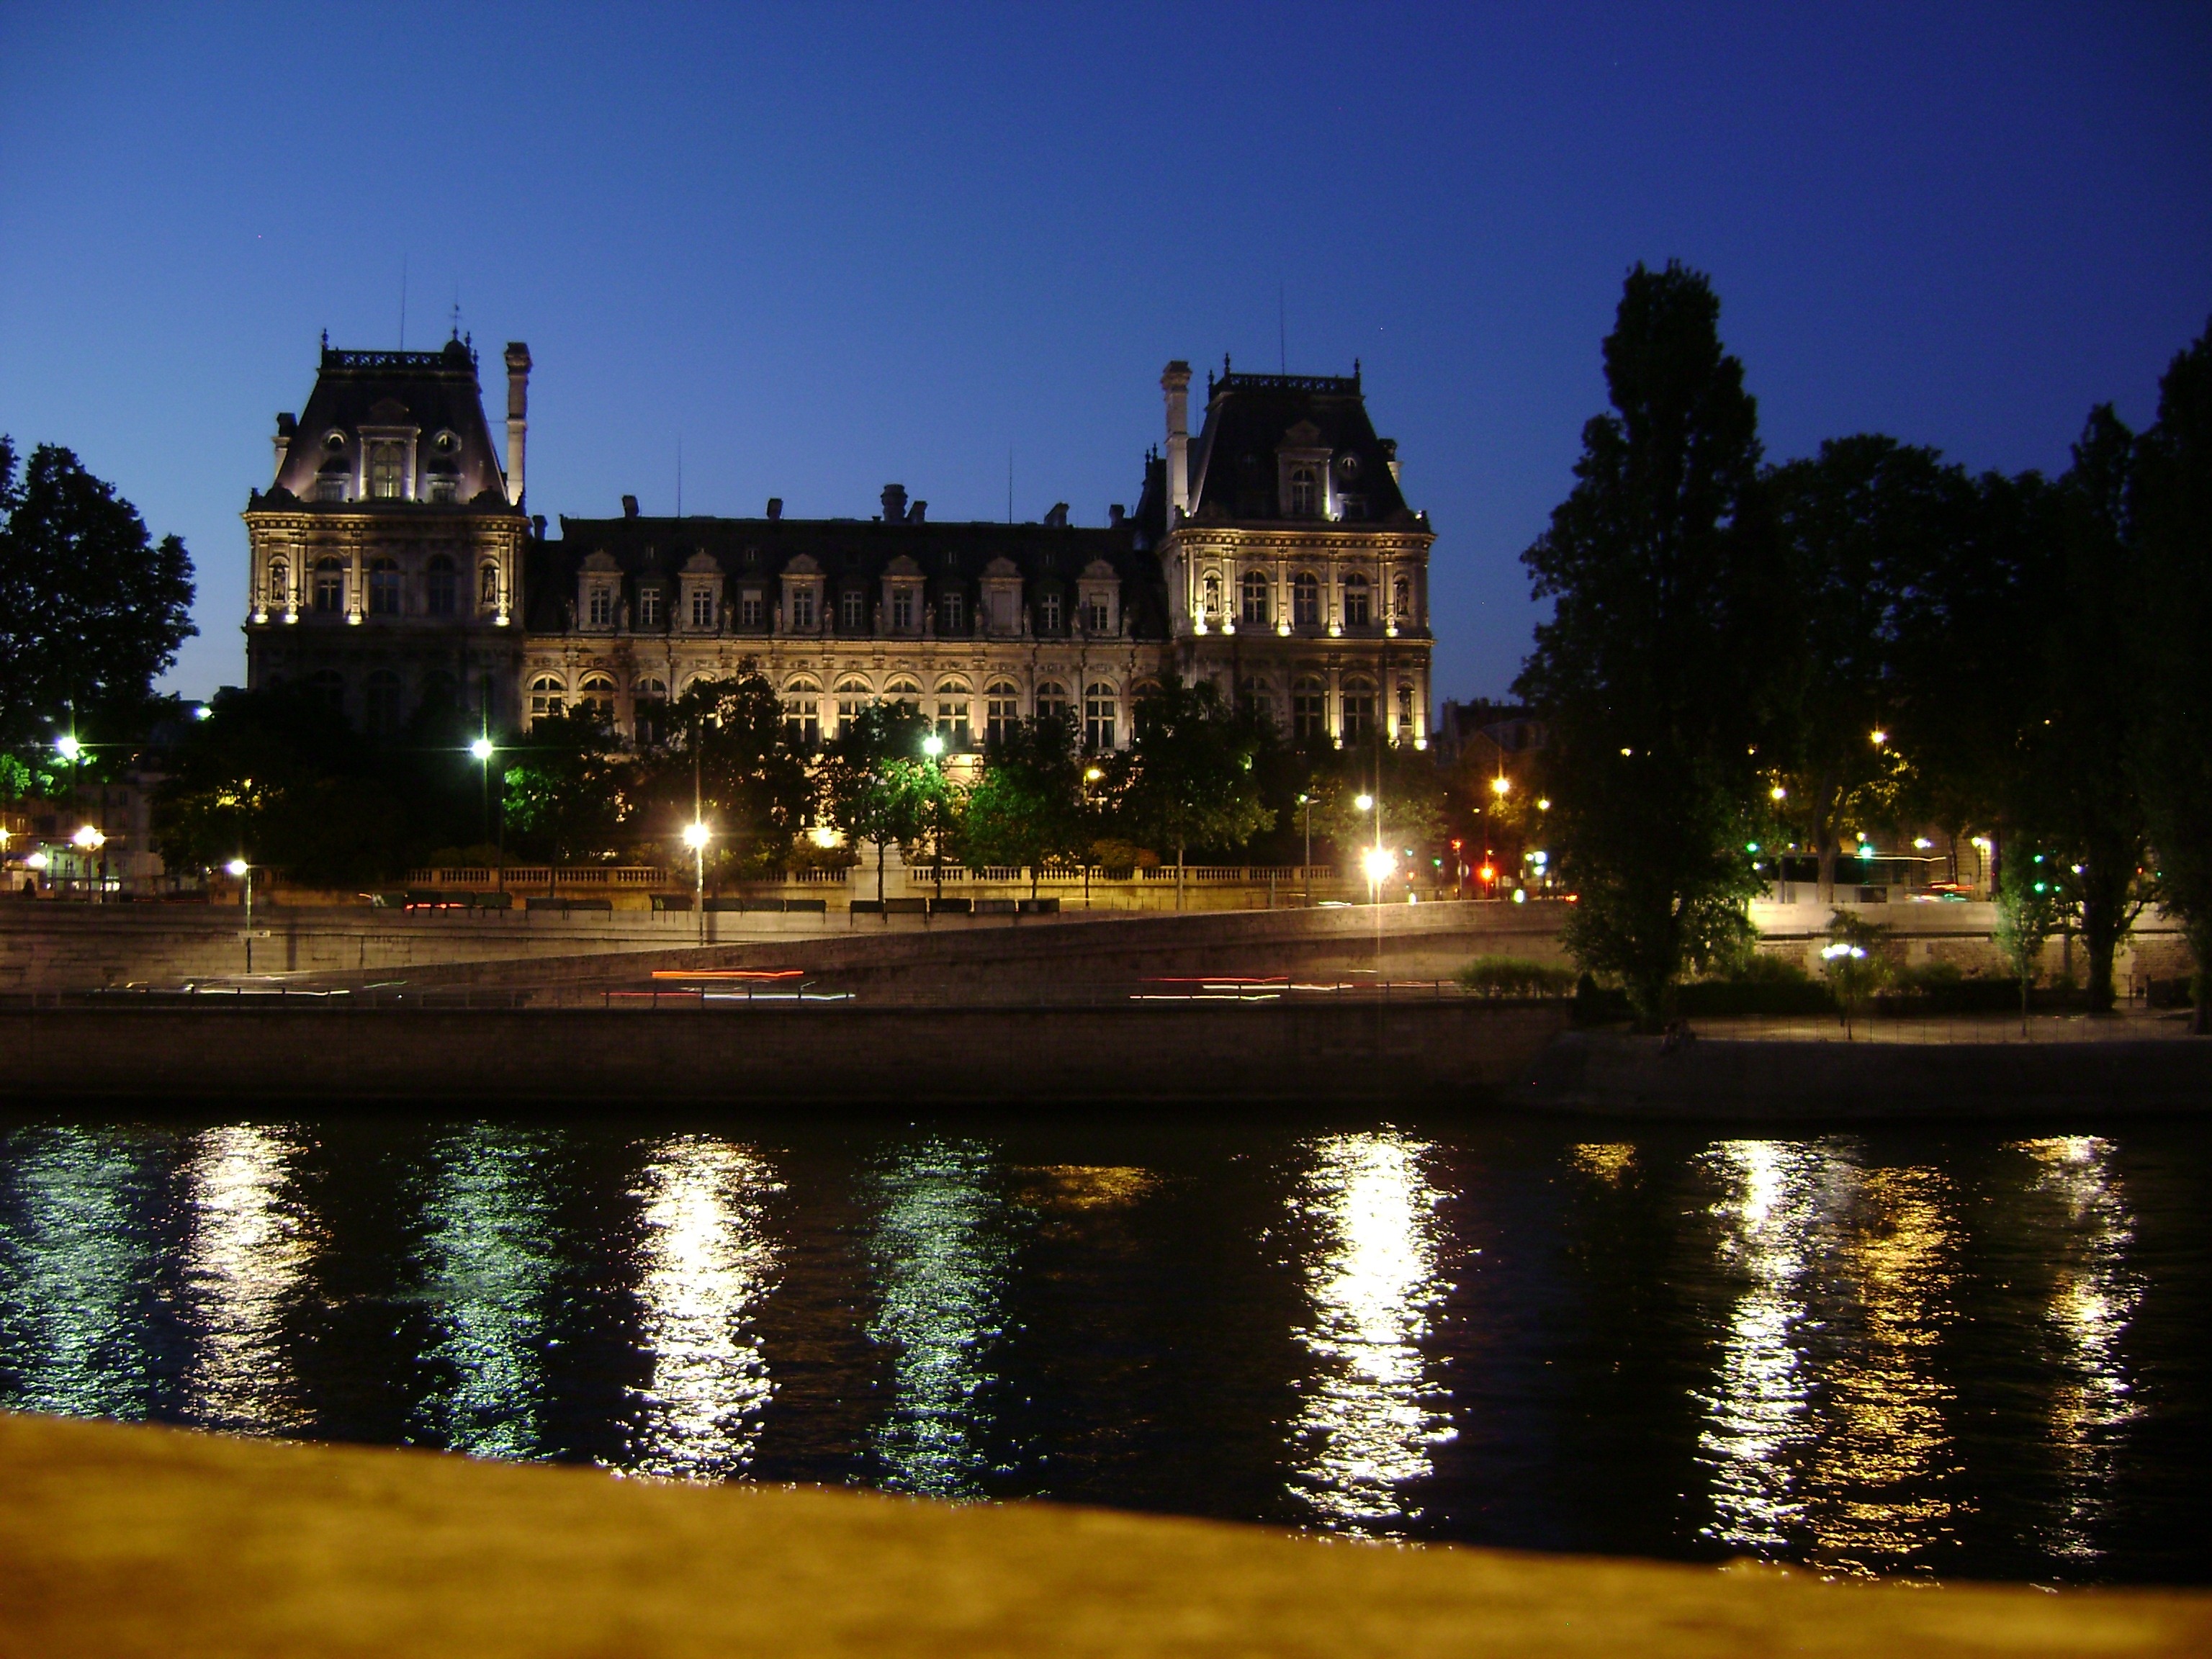
water, light, architecture, sky, sunset, skyline, night, sunlight, morning, building, chateau, palace, city, paris, urban, river, cityscape, dusk, evening, reflection, landmark, waterfront, waterway, outdoors, lights, estate